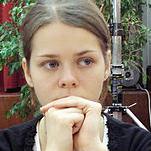
Age: 20